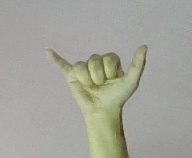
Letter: ya